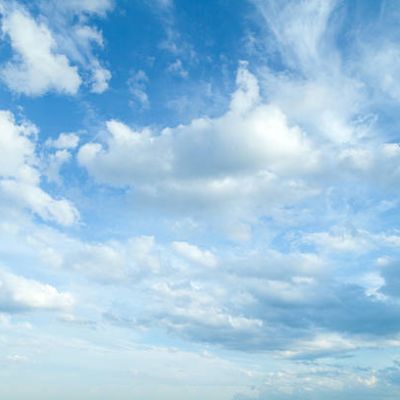
Cloud type: Cumulus (Cu)